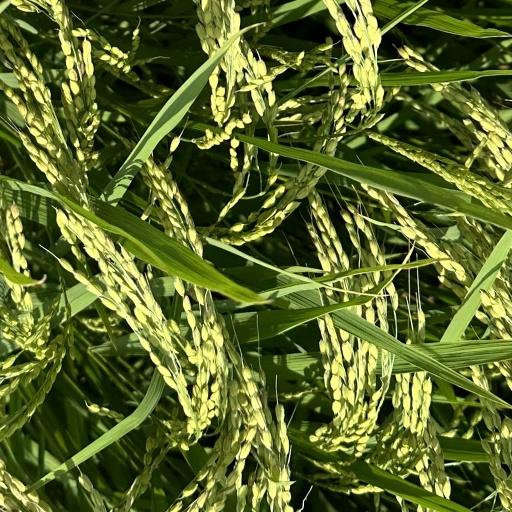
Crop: rice